Maggy Whitehouse

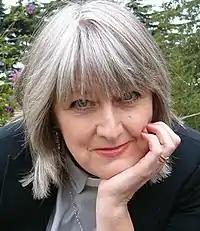
Maggy Whitehouse

Maggy Whitehouse (born 1956) is an Independent Sacramental priest, a stand-up comedian, a broadcaster and an author and specialist in Judaeo-Christian mysticism, particularly Bible interpretation for interfaith.